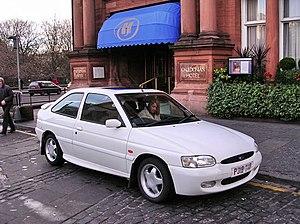
La Ford Escort est une voiture du groupe américain Ford produite par Ford Europe.